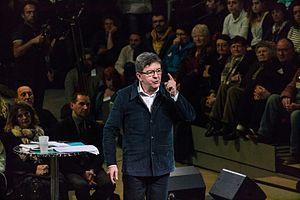
Réunion publique de Jean-Luc Mélenchon à Brest (Brest Arena) devant 4000 personnes le 28 février 2017 dans le cadre de l'élection présidentielle.